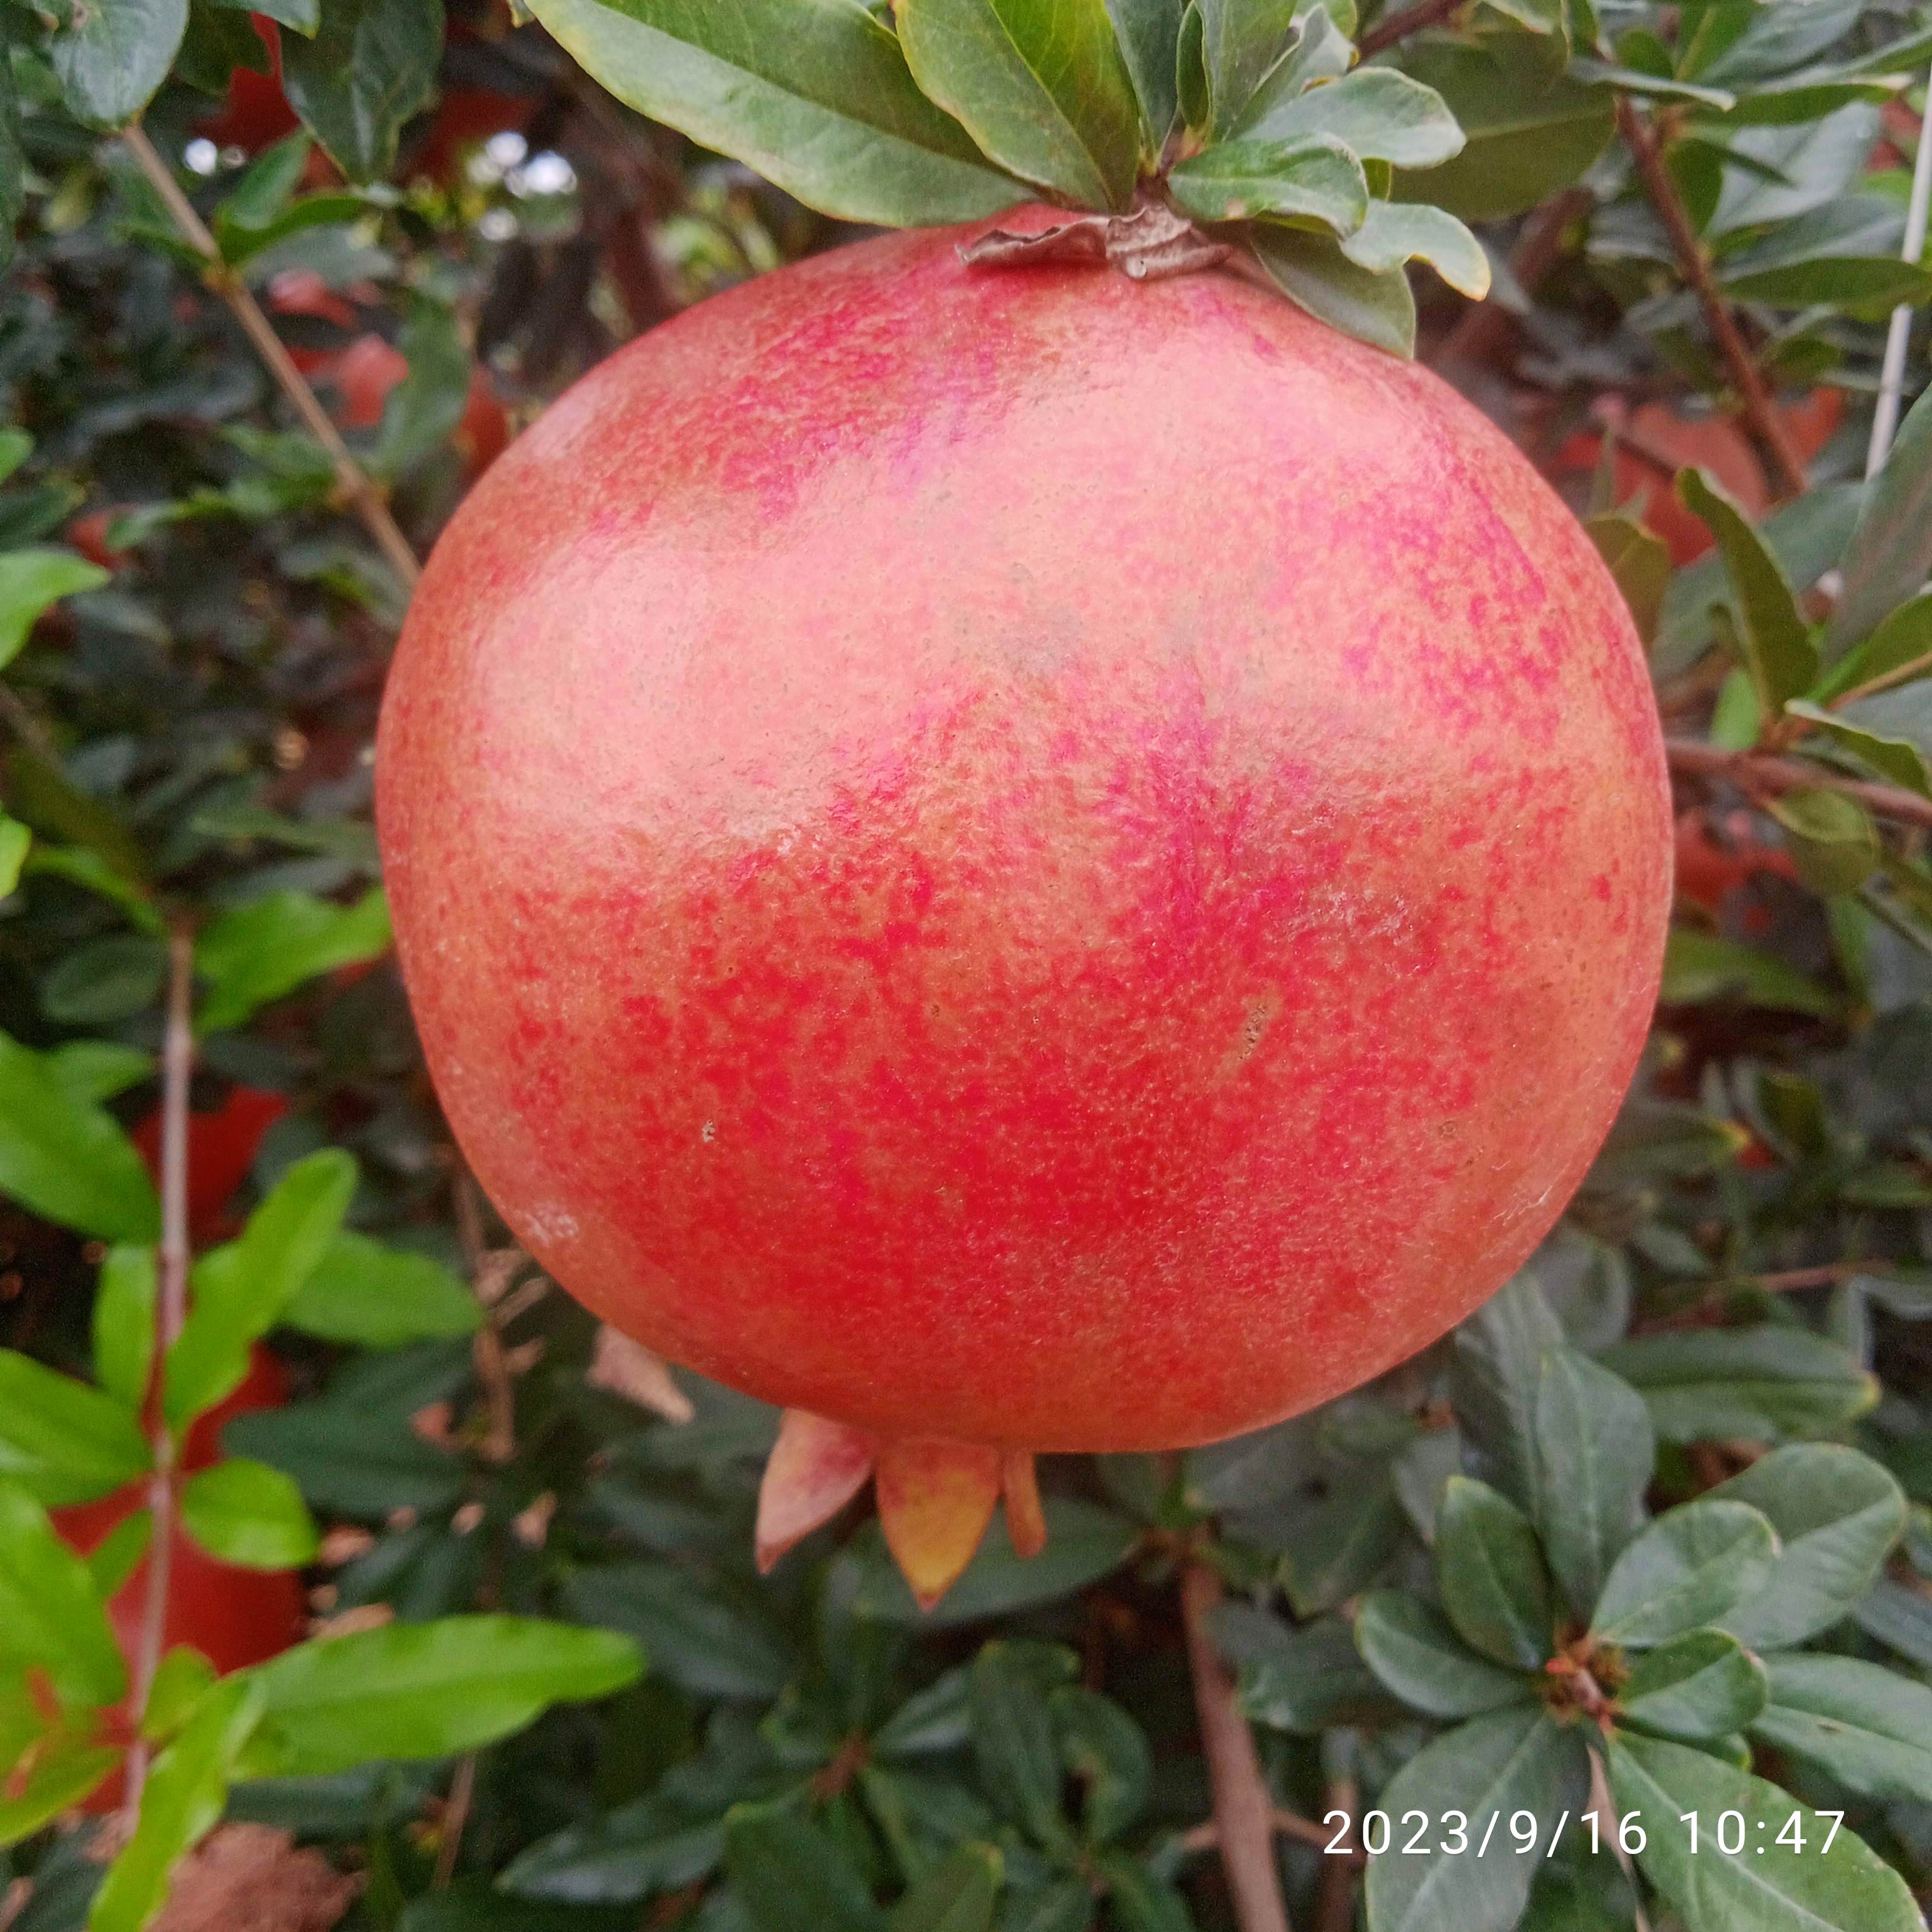
Label: Healthy